Graeme Lowdon

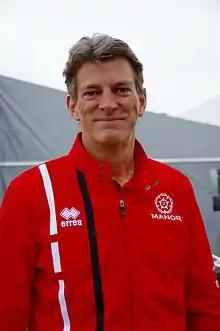
Lowdon at the 2016 6 Hours of Silverstone

Graeme Paul Lowdon (born 23 April 1965) is a British businessman and entrepreneur. He currently serves as team principal for the Cadillac Formula 1 Team.